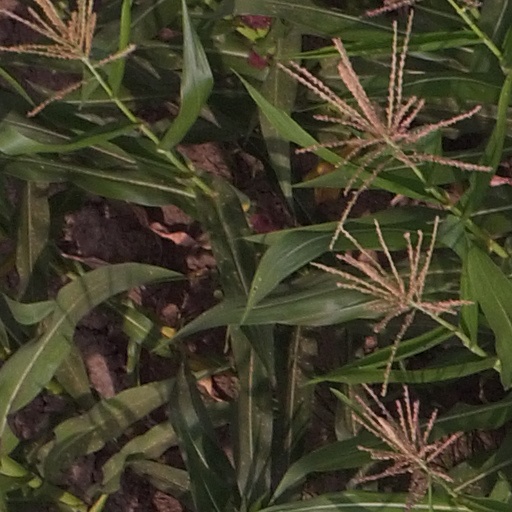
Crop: maize; corn